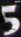
Number: 5